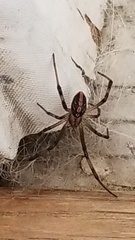
Species: Lactrodectus_hesperus